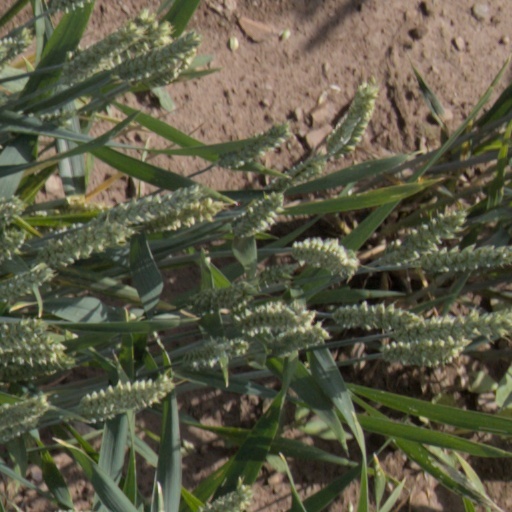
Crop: wheat